List of universities and colleges in Thailand

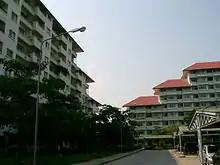
Mor Nor Niwet, Naresuan University

Autonomous universities have their own administrative structure and budgeting system for self-governance and full autonomy, allowing decision making on administrative and management matters to be handled by the university itself.